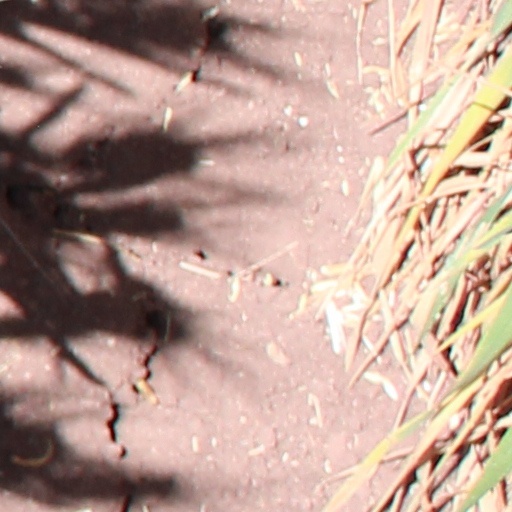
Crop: wheat